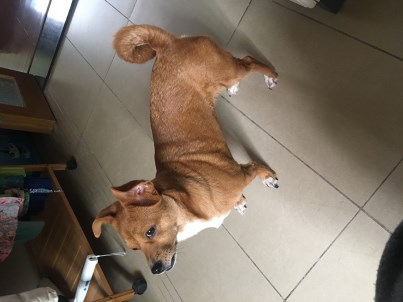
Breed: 1043-n000001-Shiba_Dog